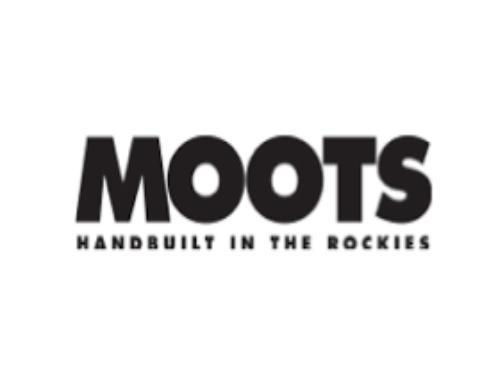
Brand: moots cycles
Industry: Transportation